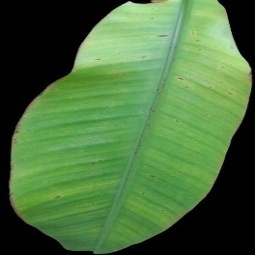
Label: Sulphur